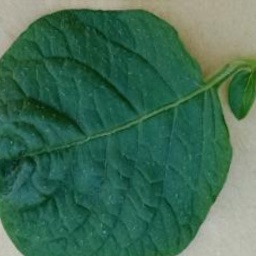
Etiqueta: Sana